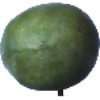
Label: mango